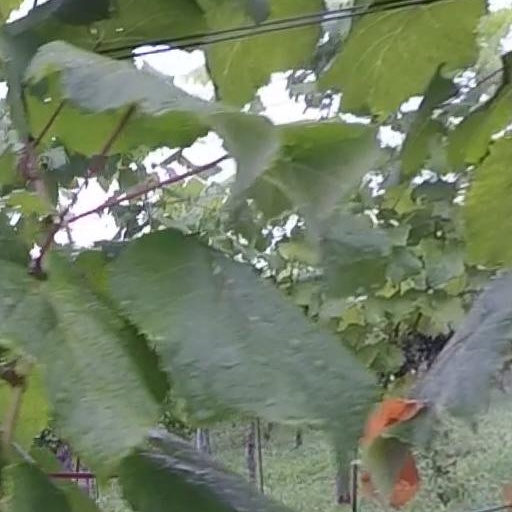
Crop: grape